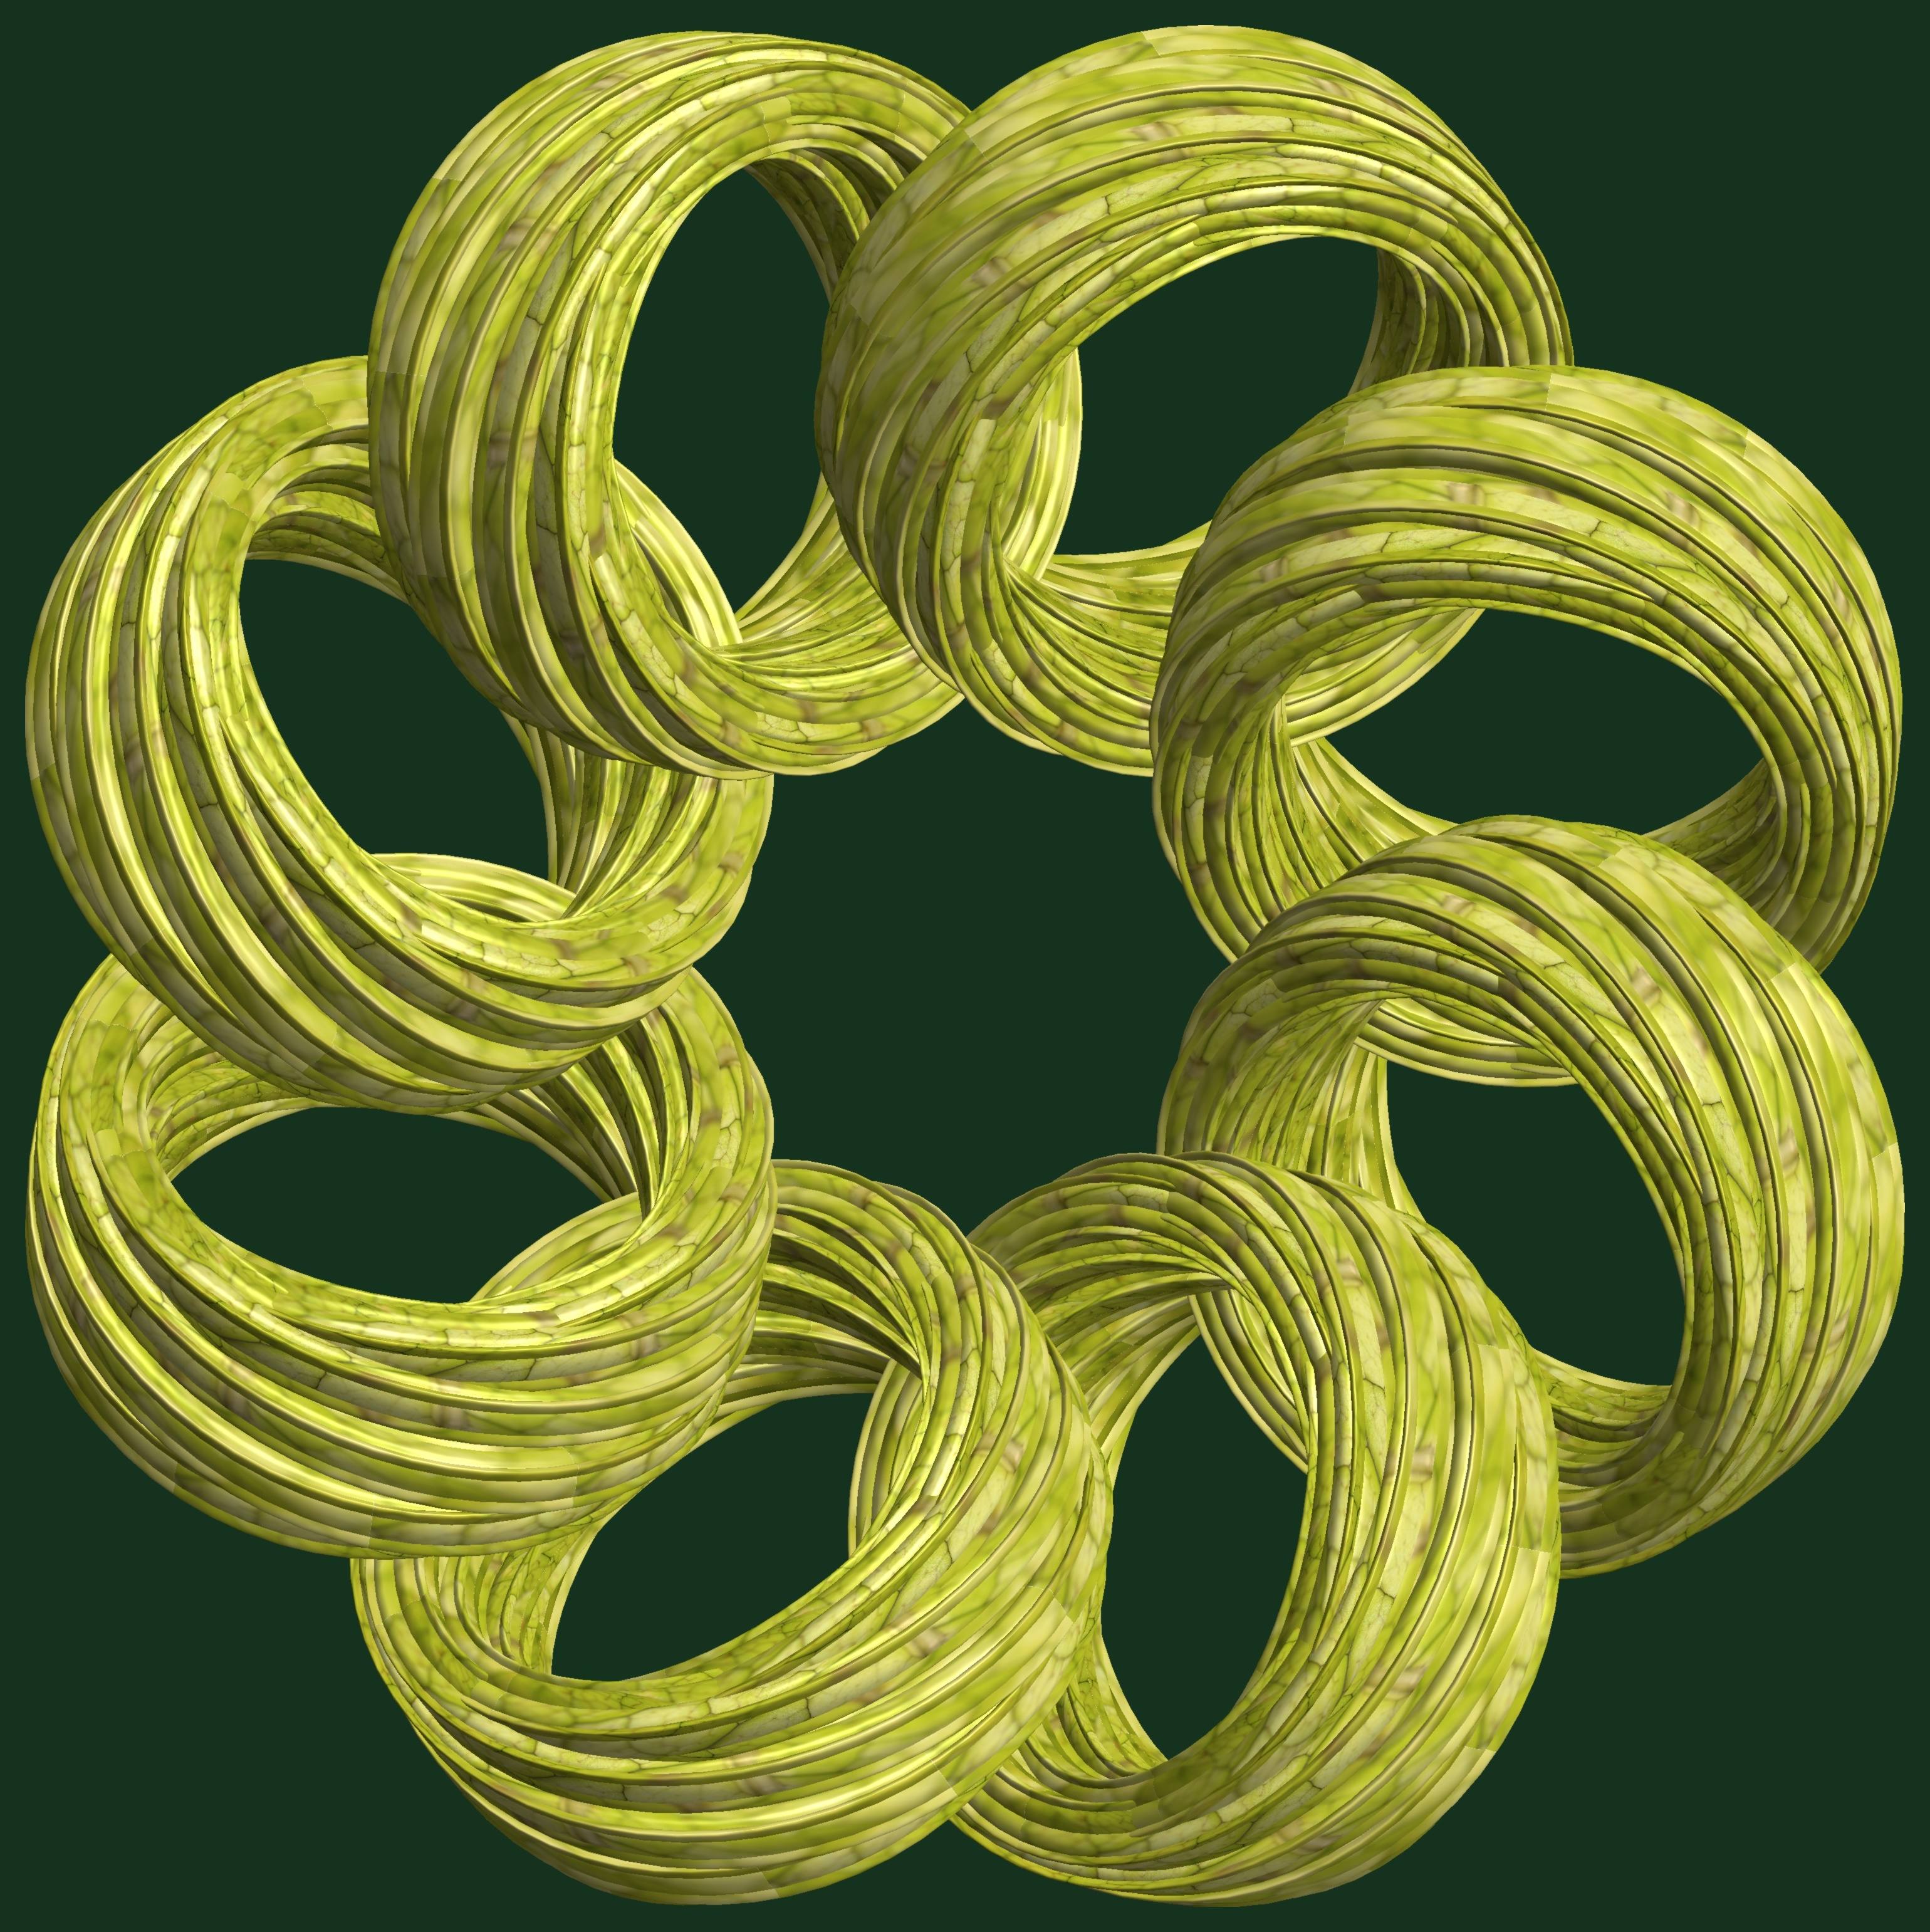
rope, structure, texture, spiral, chain, number, pattern, green, circle, font, design, symmetry, 3d, graphic, rings, knot, torus, mathematica, cg, parametricplot3d, code, program, algorithm, abstruct, mapping